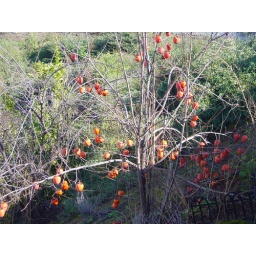
Parsimon fruit tree in our backyard